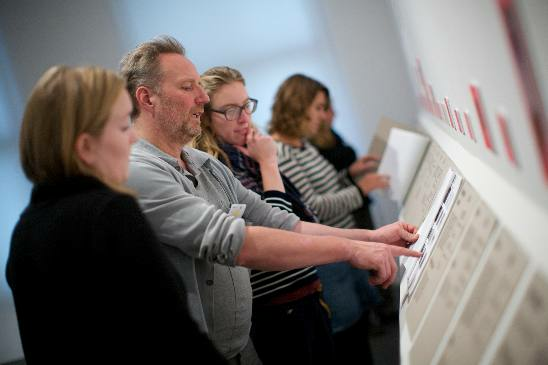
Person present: Yes